James Johnstone Keswick

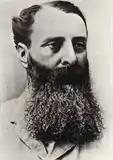
J. J. Keswick

James Johnstone Keswick (1845–1914) was a Scottish businessman in China and Hong Kong. He was the taipan of the Jardine Matheson & Co.